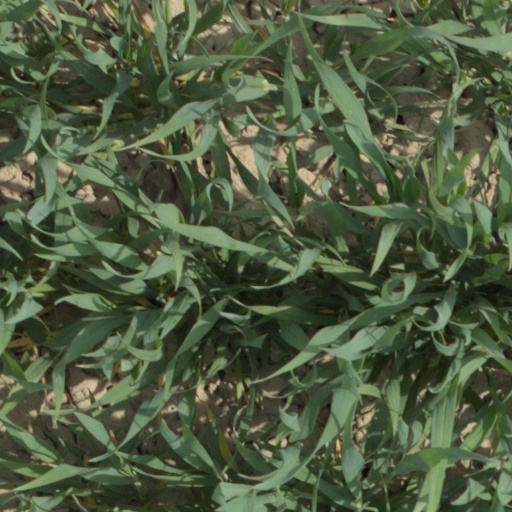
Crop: wheat